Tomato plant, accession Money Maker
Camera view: vertical (180 deg); turntable rotation: 120 degrees
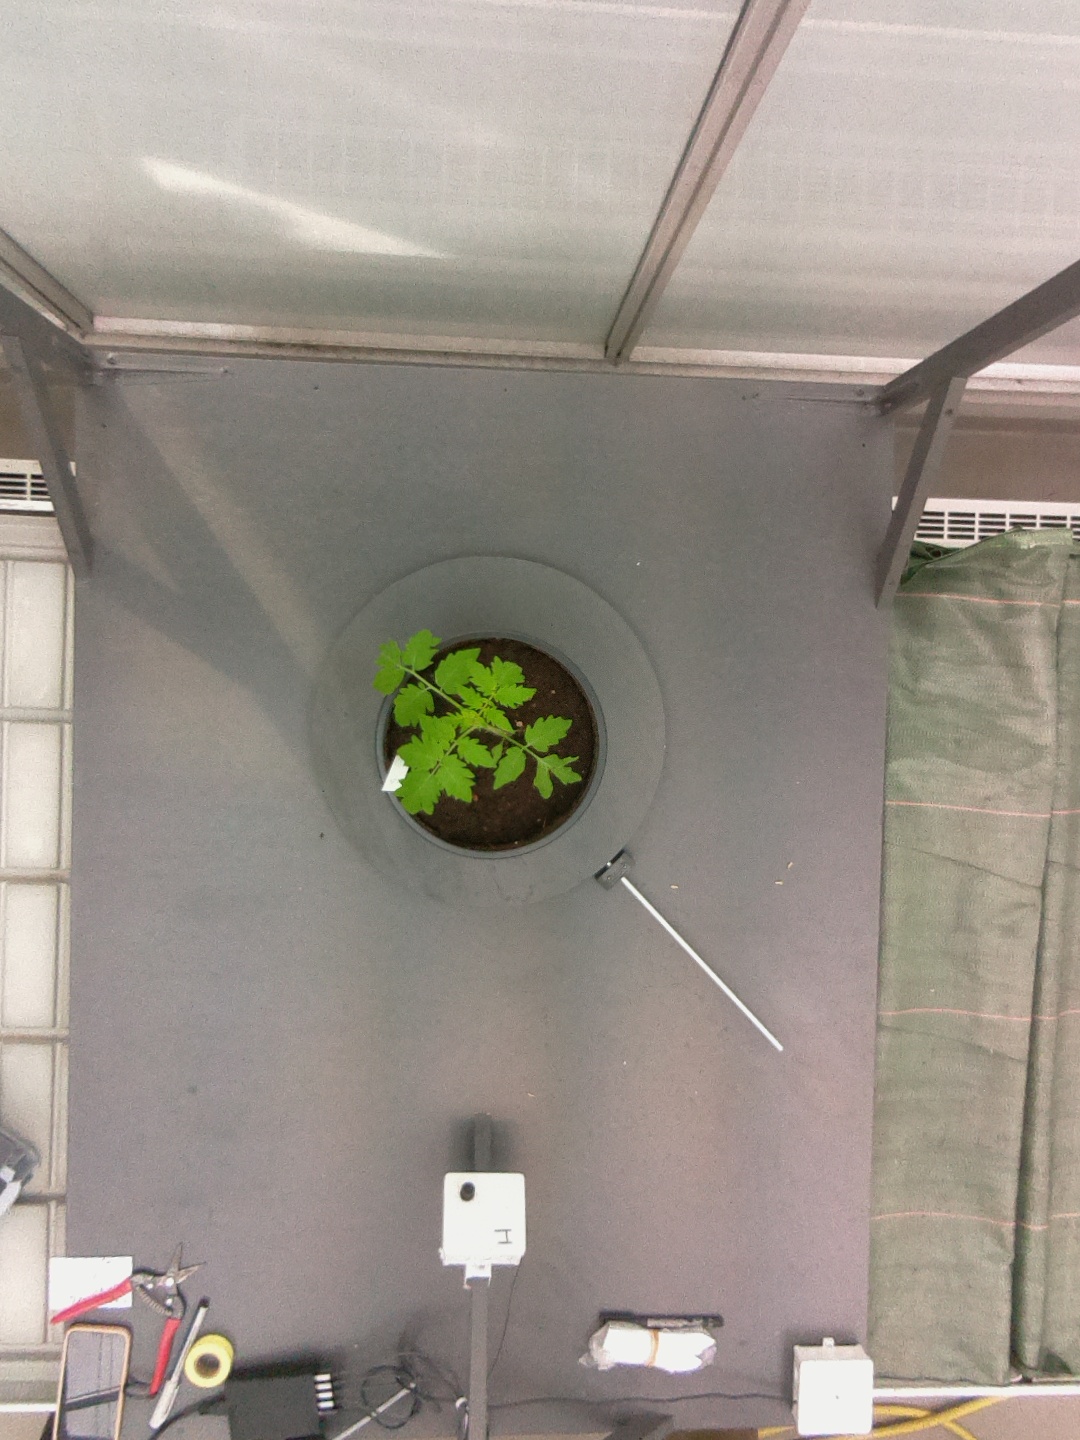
BBCH growth stage 13: 6 of true leaves visible